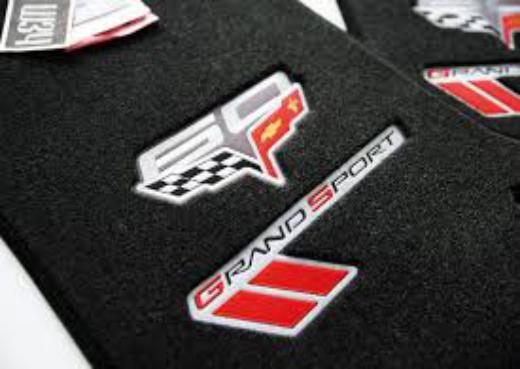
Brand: grand sport
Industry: Transportation